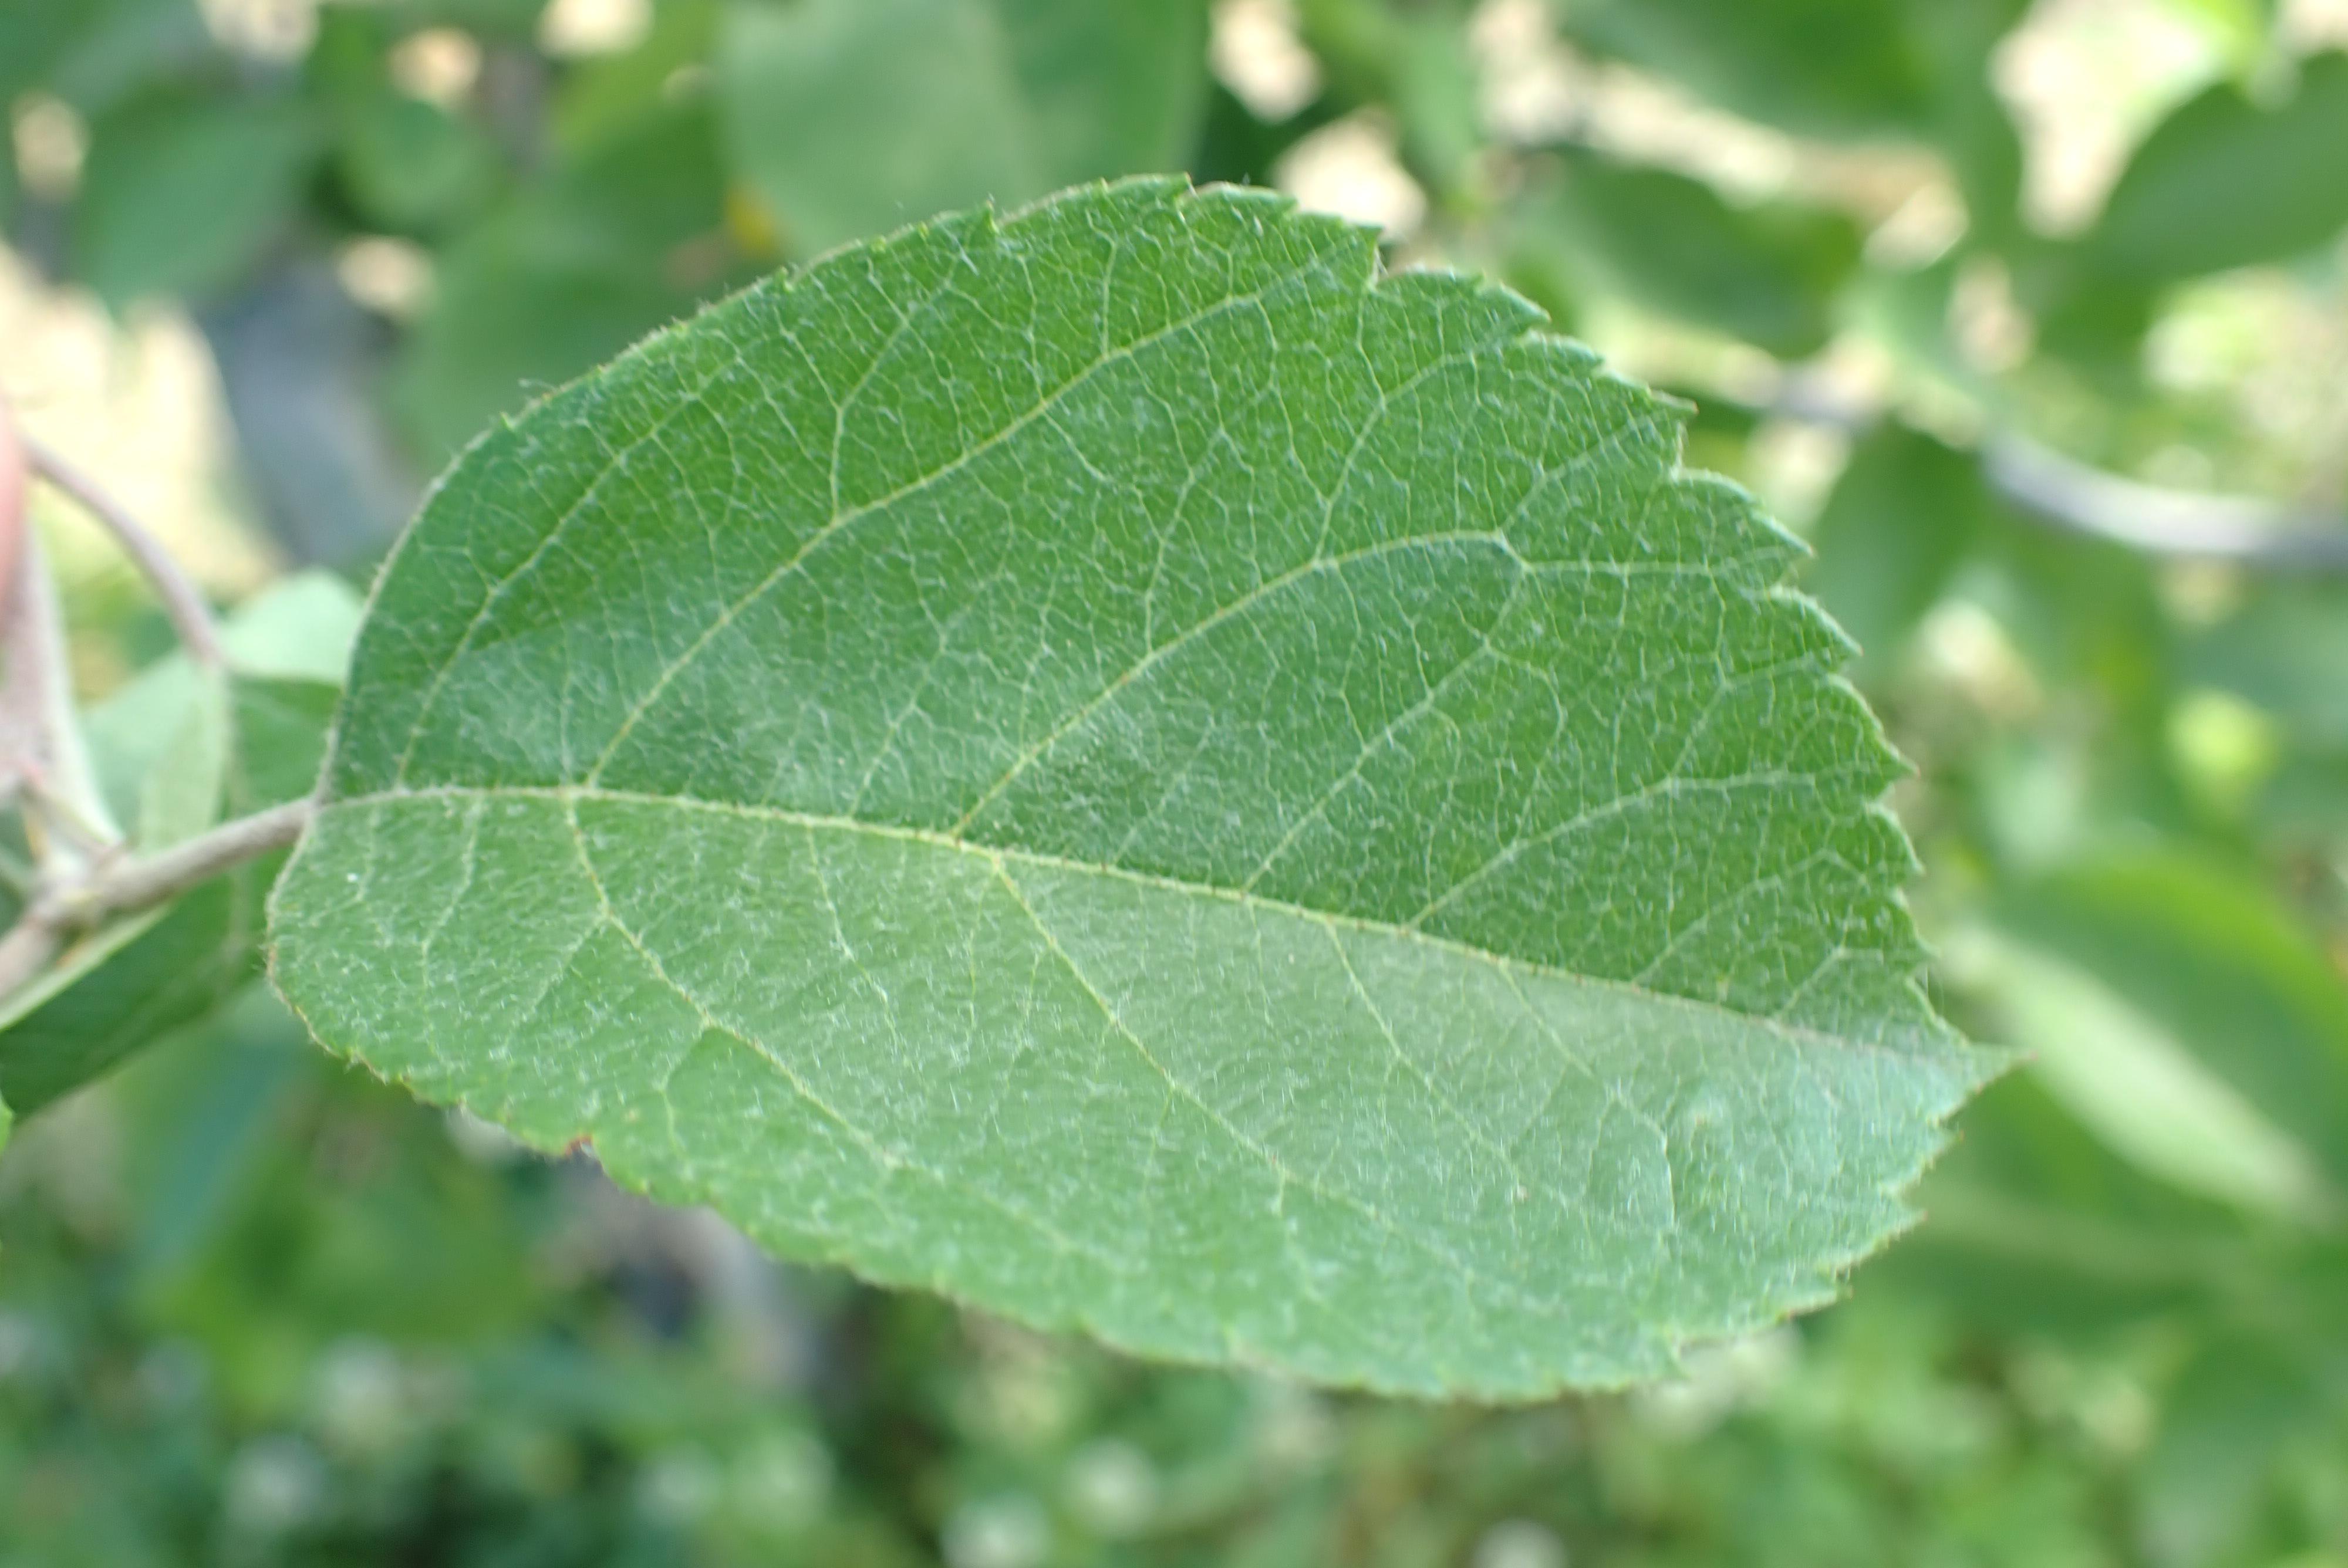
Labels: healthy